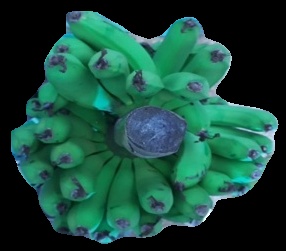
Variety: pachbale
Grade: grade2